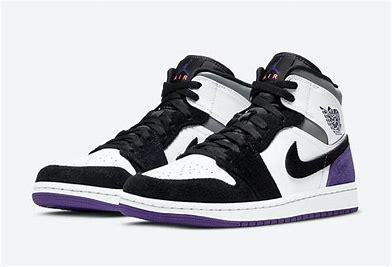
Brand: Jordan
Model: 1 Mid